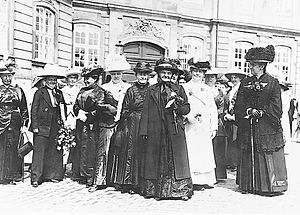
Jutta Bojsen-Møller
Jutta Bojsen-Møller ses her forrest i midten af deputationen til Kongen den 5 June, 1915
Jutta Kunigunde Bojsen-Møller født Bojsen var en dansk højskolemoder, kvindesagsforkæmper og formand for Dansk Kvindesamfund 1894-1910.